Phạm Duy

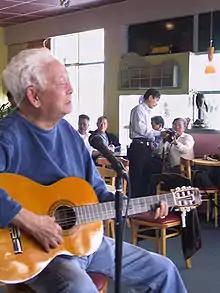
Phạm Duy performing in Saigon

He started his musical career as a singer in the Đức Huy musical troupe, performing around the country in 1943–44. He then joined a musical cadre for the Viet Minh during their resistance against the French. He and the musician Văn Cao became great friends while there and they collaborated on some of their earliest songs together. In May 1951, he left the Viet Minh after 6 years for the State of Vietnam-controlled Hanoi and subsequently moved south to Saigon after becoming disenchanted with their censorship. His work was subsequently banned in communist-controlled areas. In 1969 Đỗ Nhuận, a leading young North Vietnamese composer of revolutionary opera, singled out Phạm Duy's music as typical of reactionary music in the South.